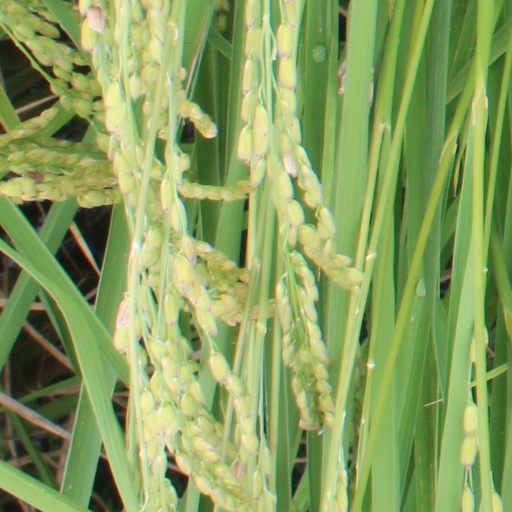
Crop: rice